Earl Haig Secondary School

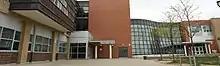
Earl Haig Secondary School after reconstruction (main entrance).

The Claude Watson Arts Program was founded in 1982 and is integrated with Earl Haig. A separate program from the open collegiate secondary school, enrolment in the Claude Watson program requires an audition and is available to Toronto students outside of Earl Haig's eligible attendance area. In addition to the secondary school there is Claude Watson School for the Arts for Grades 4 to 8. This elementary arts school operates on the site of the former Spring Gardens Public School property.